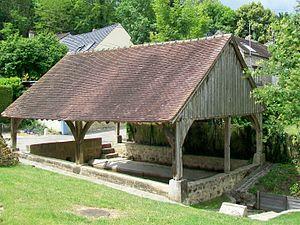
Le lavoir communal de Seugy, de 1843, au bout de la rue de la Fontaine. Jusqu'il y a peu de temps, un cloison en planches le fermait vers l'est.
Seugy est une commune française située dans le département du Val-d'Oise en région Île-de-France.